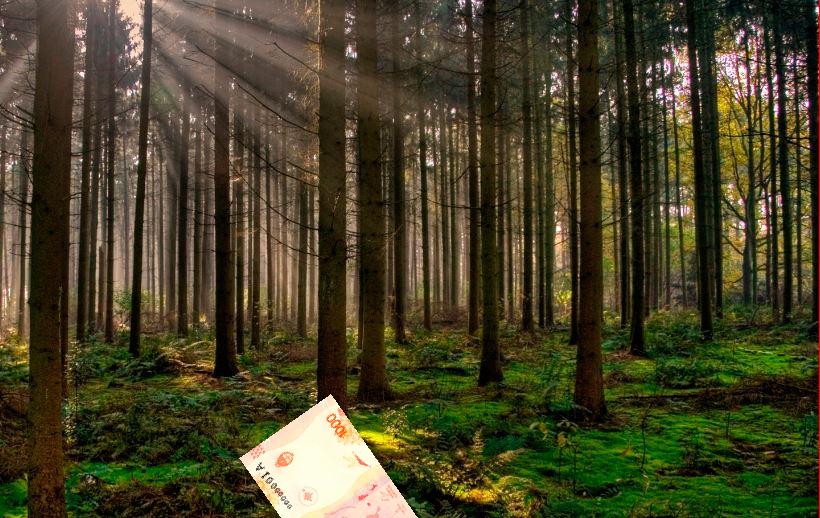
Denominación: 1000